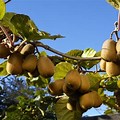
Label: Kiwi